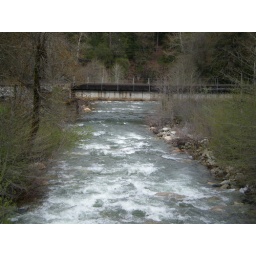
taken at castle creek bridge near castle crags state park